Chilaka Gorinka

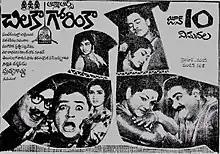
Theatrical release poster

Chilaka Gorinka is a 1966 Indian Telugu-language film produced and directed by K. Pratyagatma. The film won the Nandi Award for Best Feature Film from the government of Andhra Pradesh. Sri Sri wrote the lyrics for the film, while S. Rajeswara Rao provided the music score. This is the debut film for actor and politician Krishnam Raju and also the Telugu debut for the all-time comedian Rama Prabha.